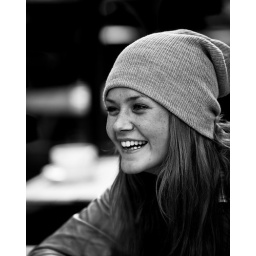
girl in hat